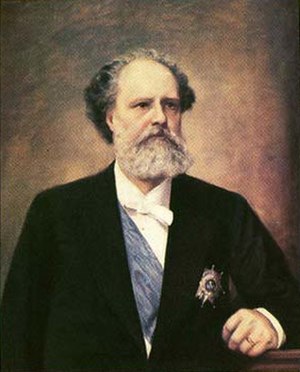
Gustaf Åkerhielm
Gustaf Åkerhielm
Johan Gustaf Nils Samuel Åkerhielm var en svensk friherre og politiker, der var Sveriges statsminister fra 1889 til 1891. Han var også medlem af Riksdagen fra 1859 til 1866, finansminister fra 1874 til 1875 og udenrigsminister i 1889.